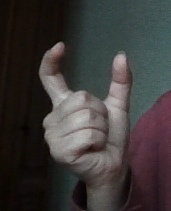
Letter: nun